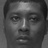
Emotion: neutral